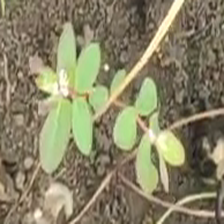
Weed species: Choti_dudhi_(Euphorbia_hirta)